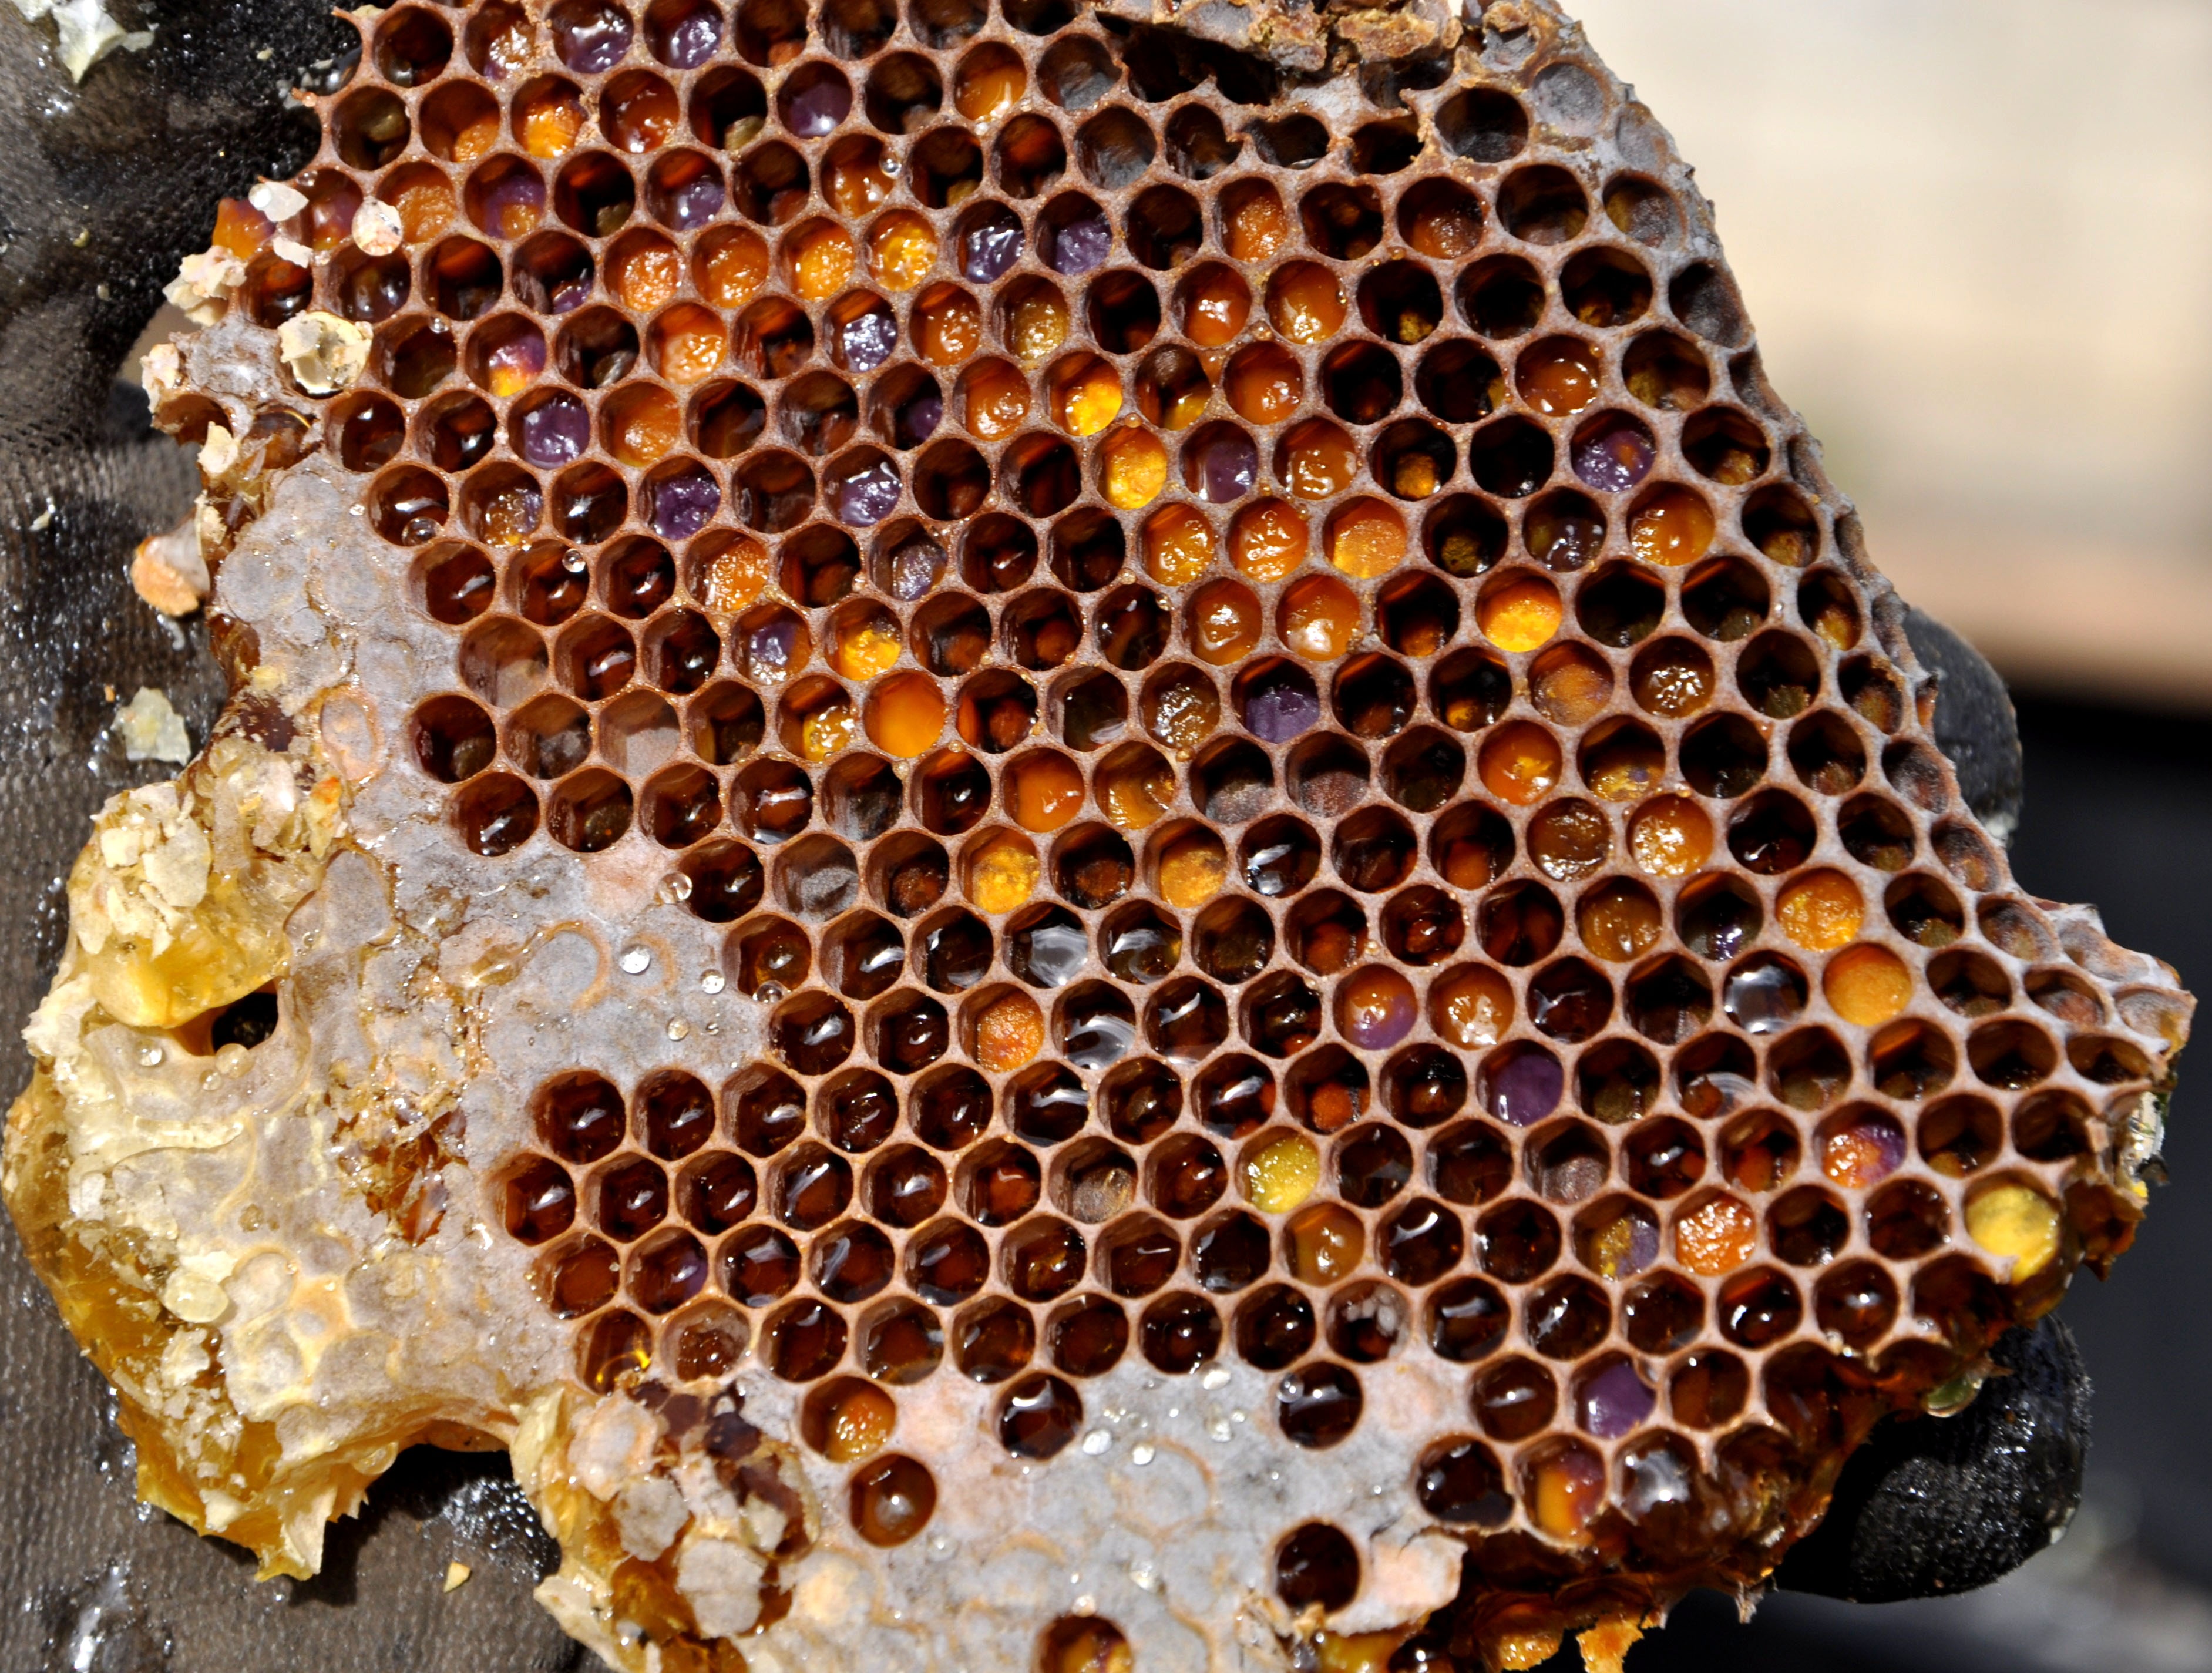
nature, honey, pattern, pollen, insect, invertebrate, design, bee, honeycomb, honey bee, beekeeping, membrane winged insect, pollen warehousing